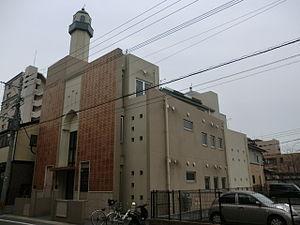
La mosquée de Fukuoka, officiellement connue sous le nom de centre culturel islamique Masjid Al Nour de Fukuoka est inaugurée le 12 avril 2009 pour servir de lieu de culte à environ 1 000 musulmans vivant dans la préfecture de Fukuoka au Japon, ainsi que pour répondre aux questions des habitants intéressés par l'islam. Elle organise des prières quotidiennes et, occasionnellement, des conversions à l'islam, des mariages musulmans et des enterrements.